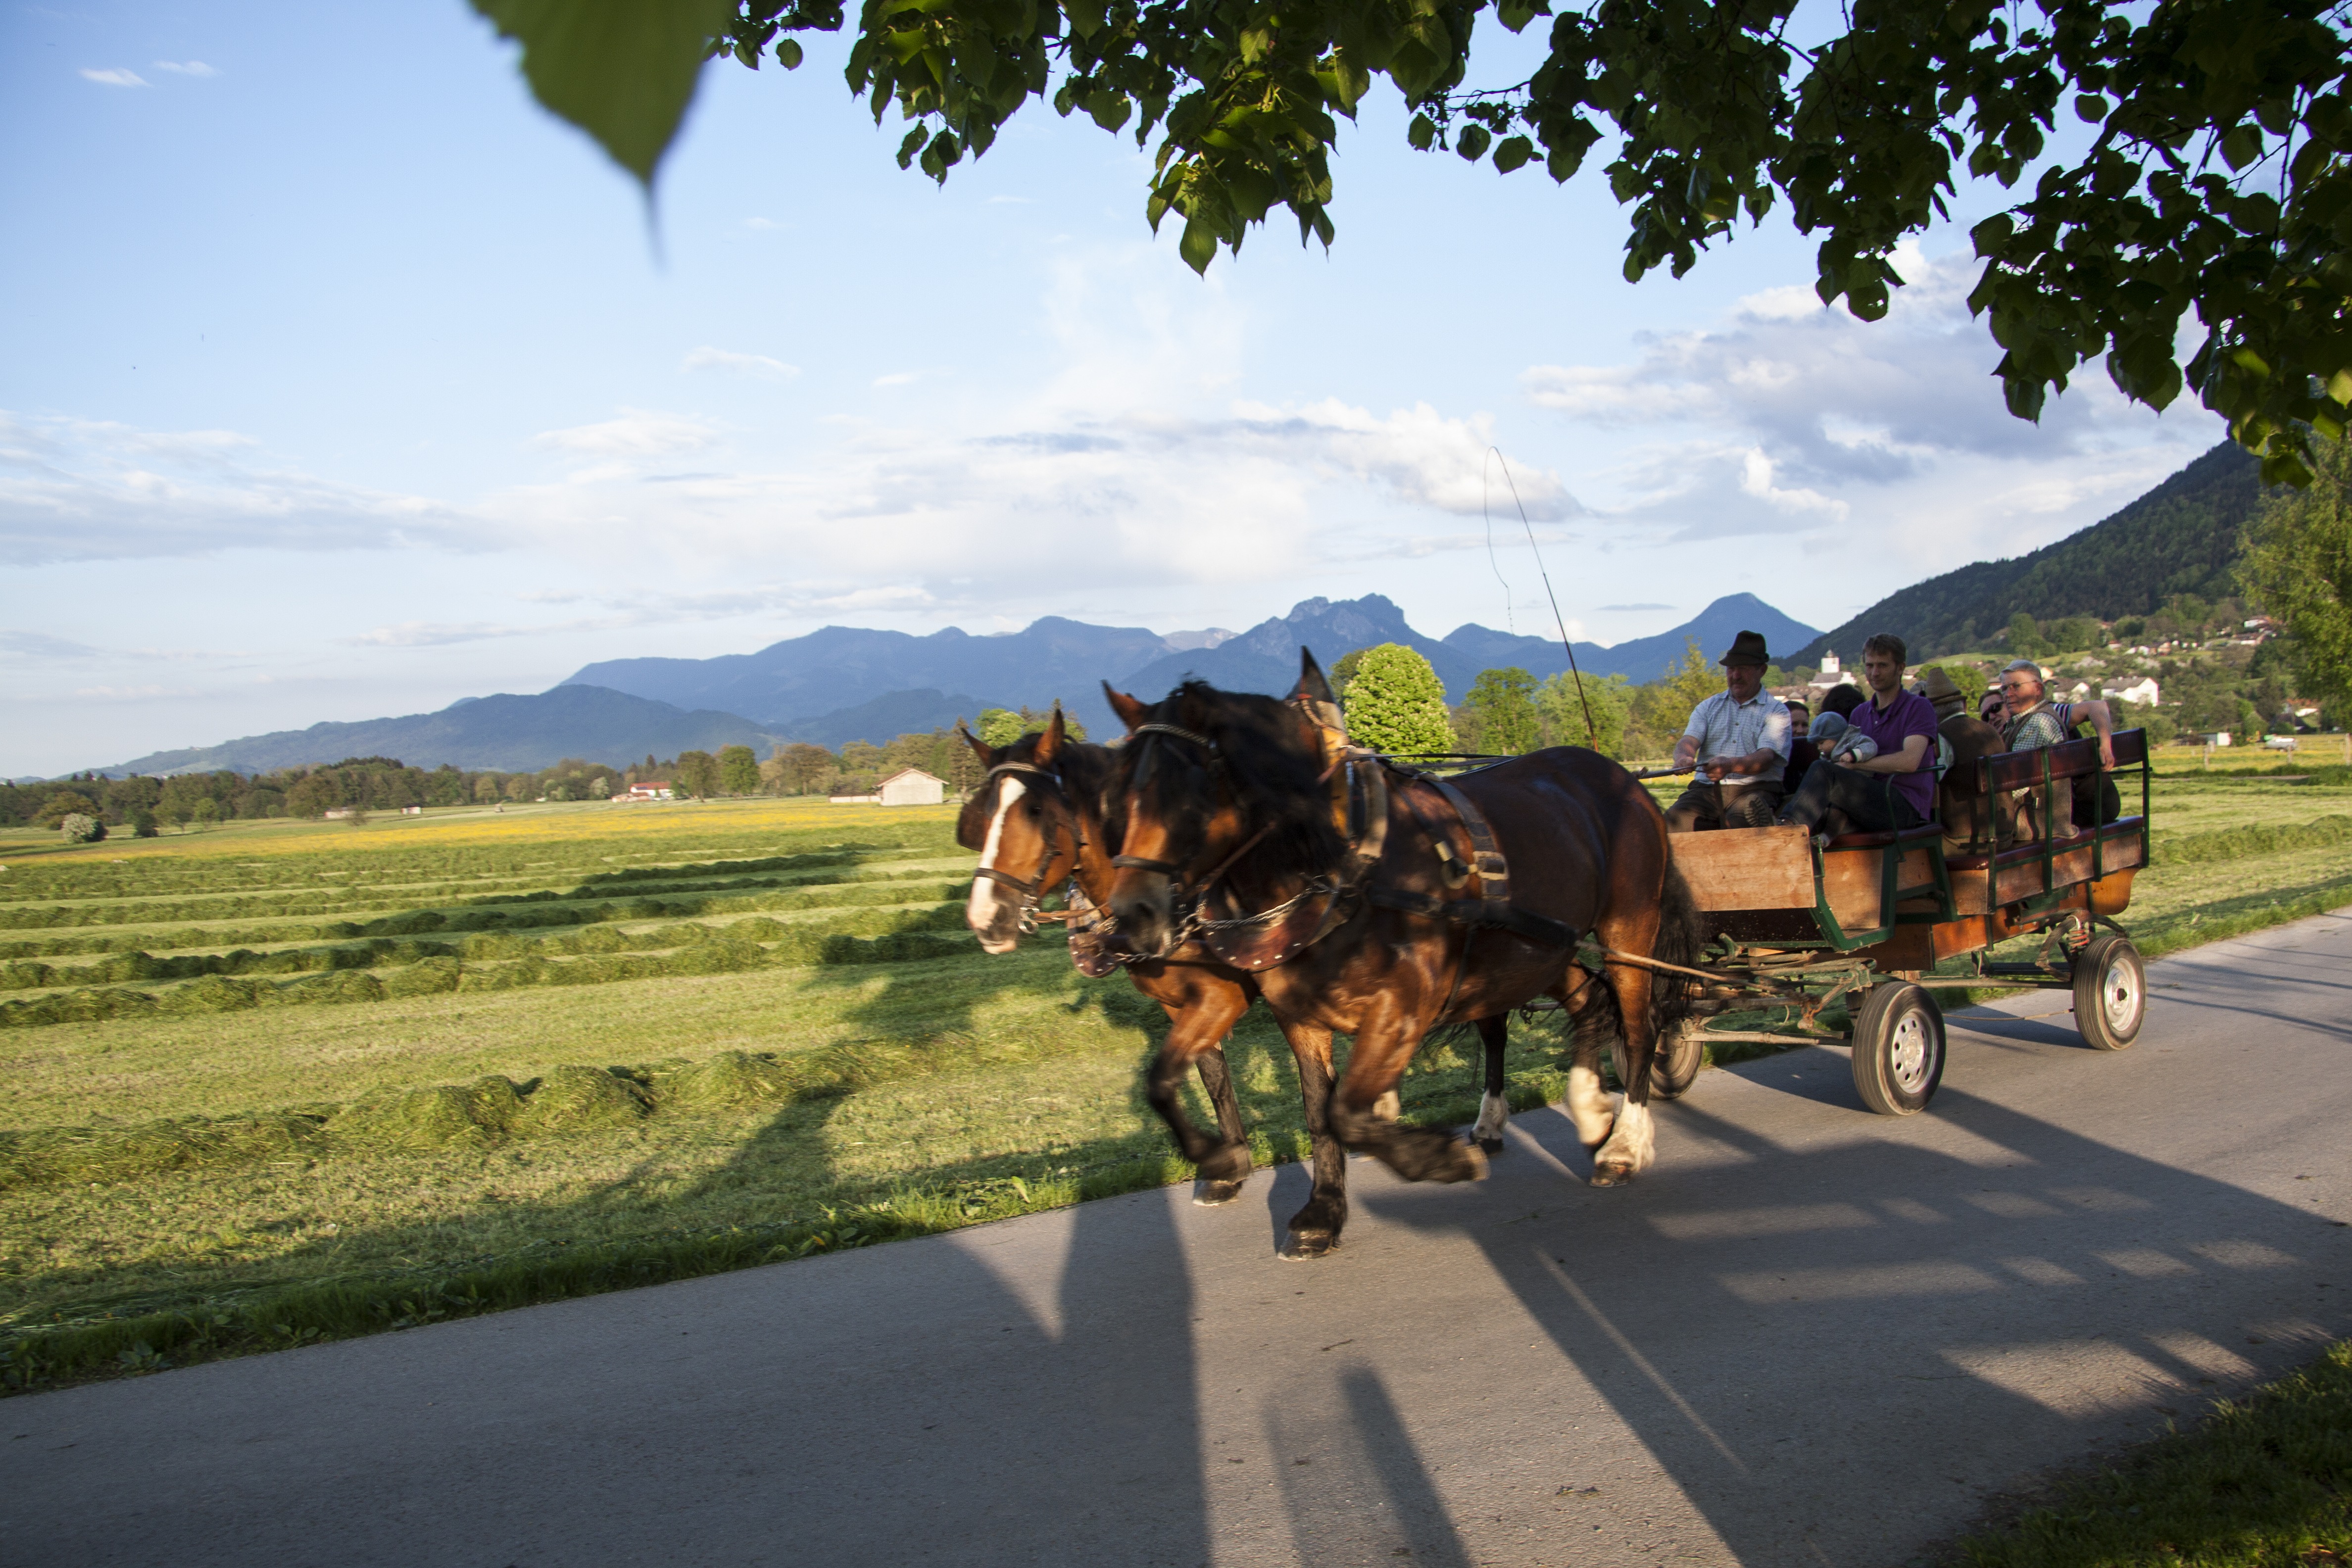
landscape, nature, sky, sunshine, farm, meadow, spring, green, vehicle, shadow, blue, agriculture, tourism, trees, horses, clouds, mountains, carriage, mowed, may, more, rural area, horse drawn carriage, pack animal, cattle like mammal, horse like mammal